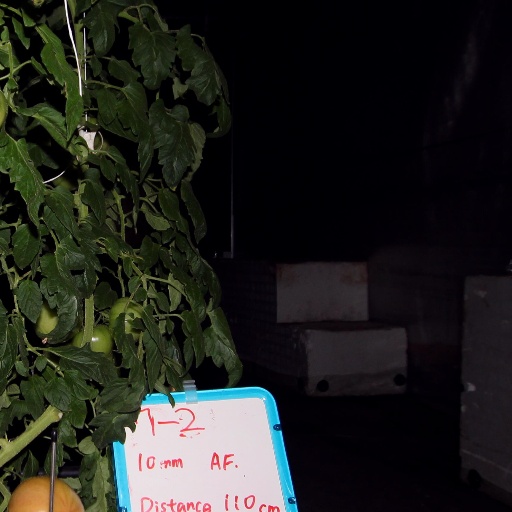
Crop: tomato